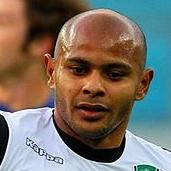
Age: 28